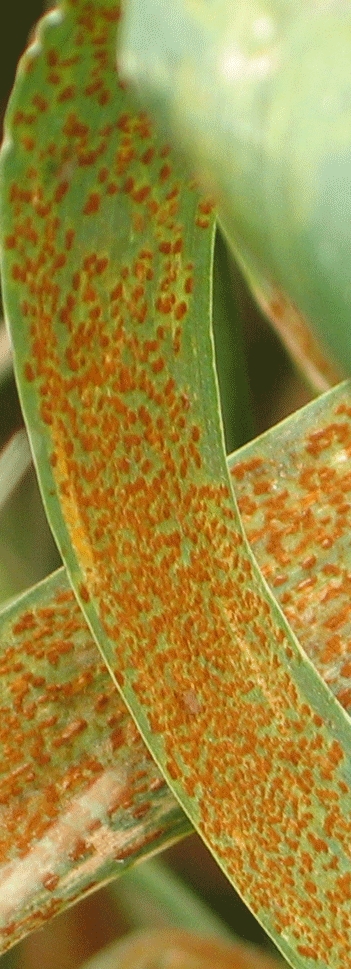
Label: Wheat___Brown_Rust